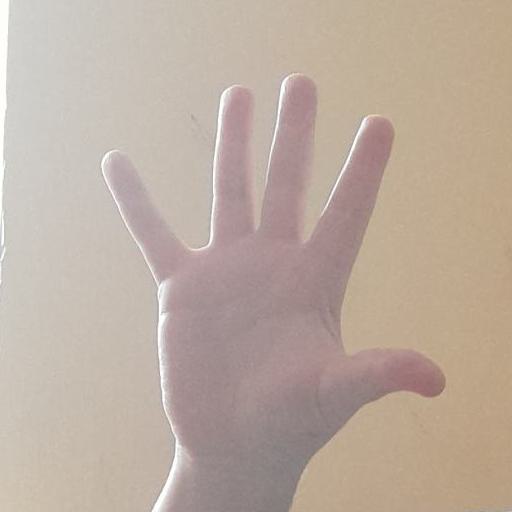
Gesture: palm